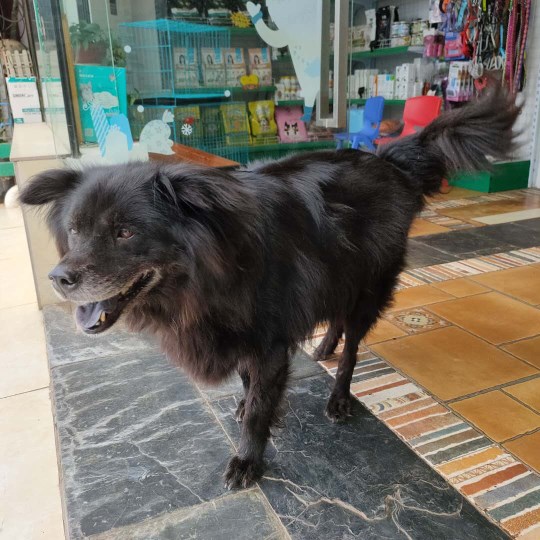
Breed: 2594-n000109-Border_collie